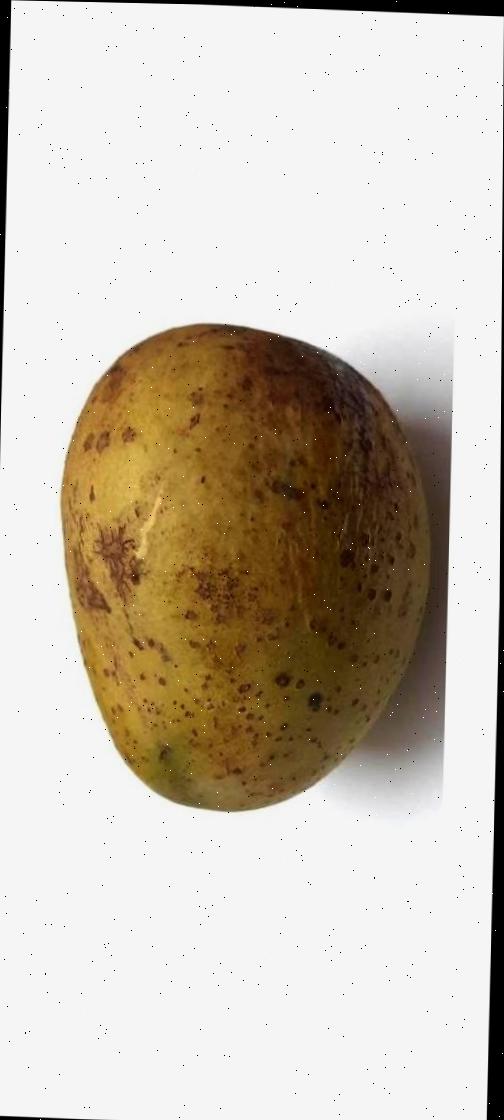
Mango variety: Gourmoti